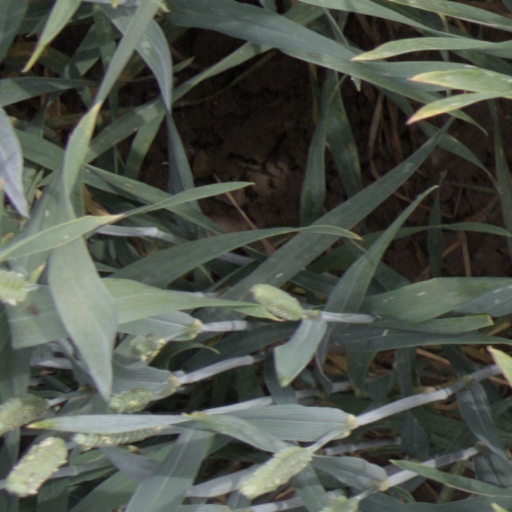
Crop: wheat